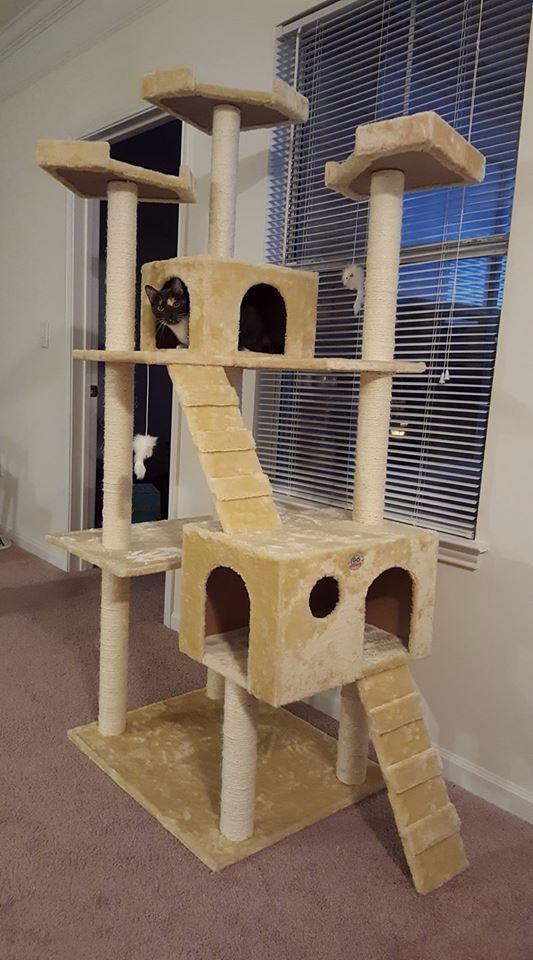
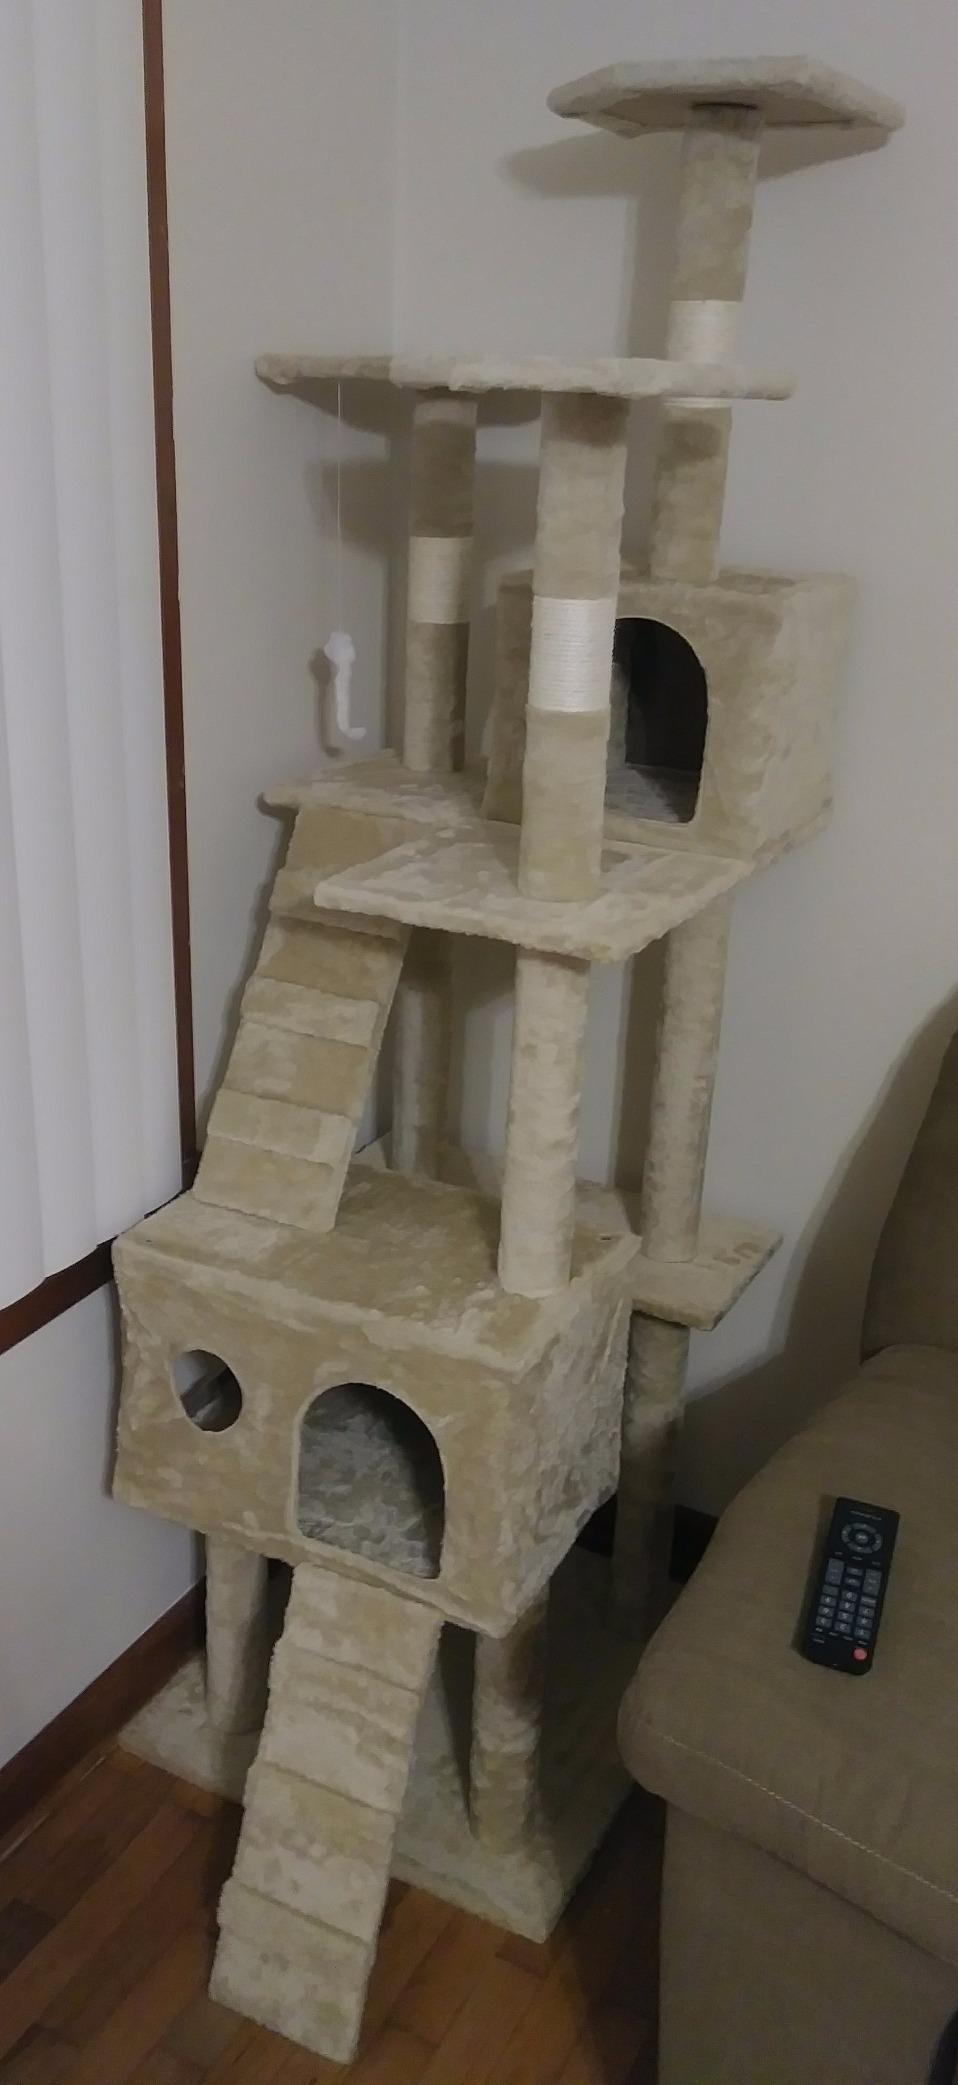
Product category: items_cat tree
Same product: yes